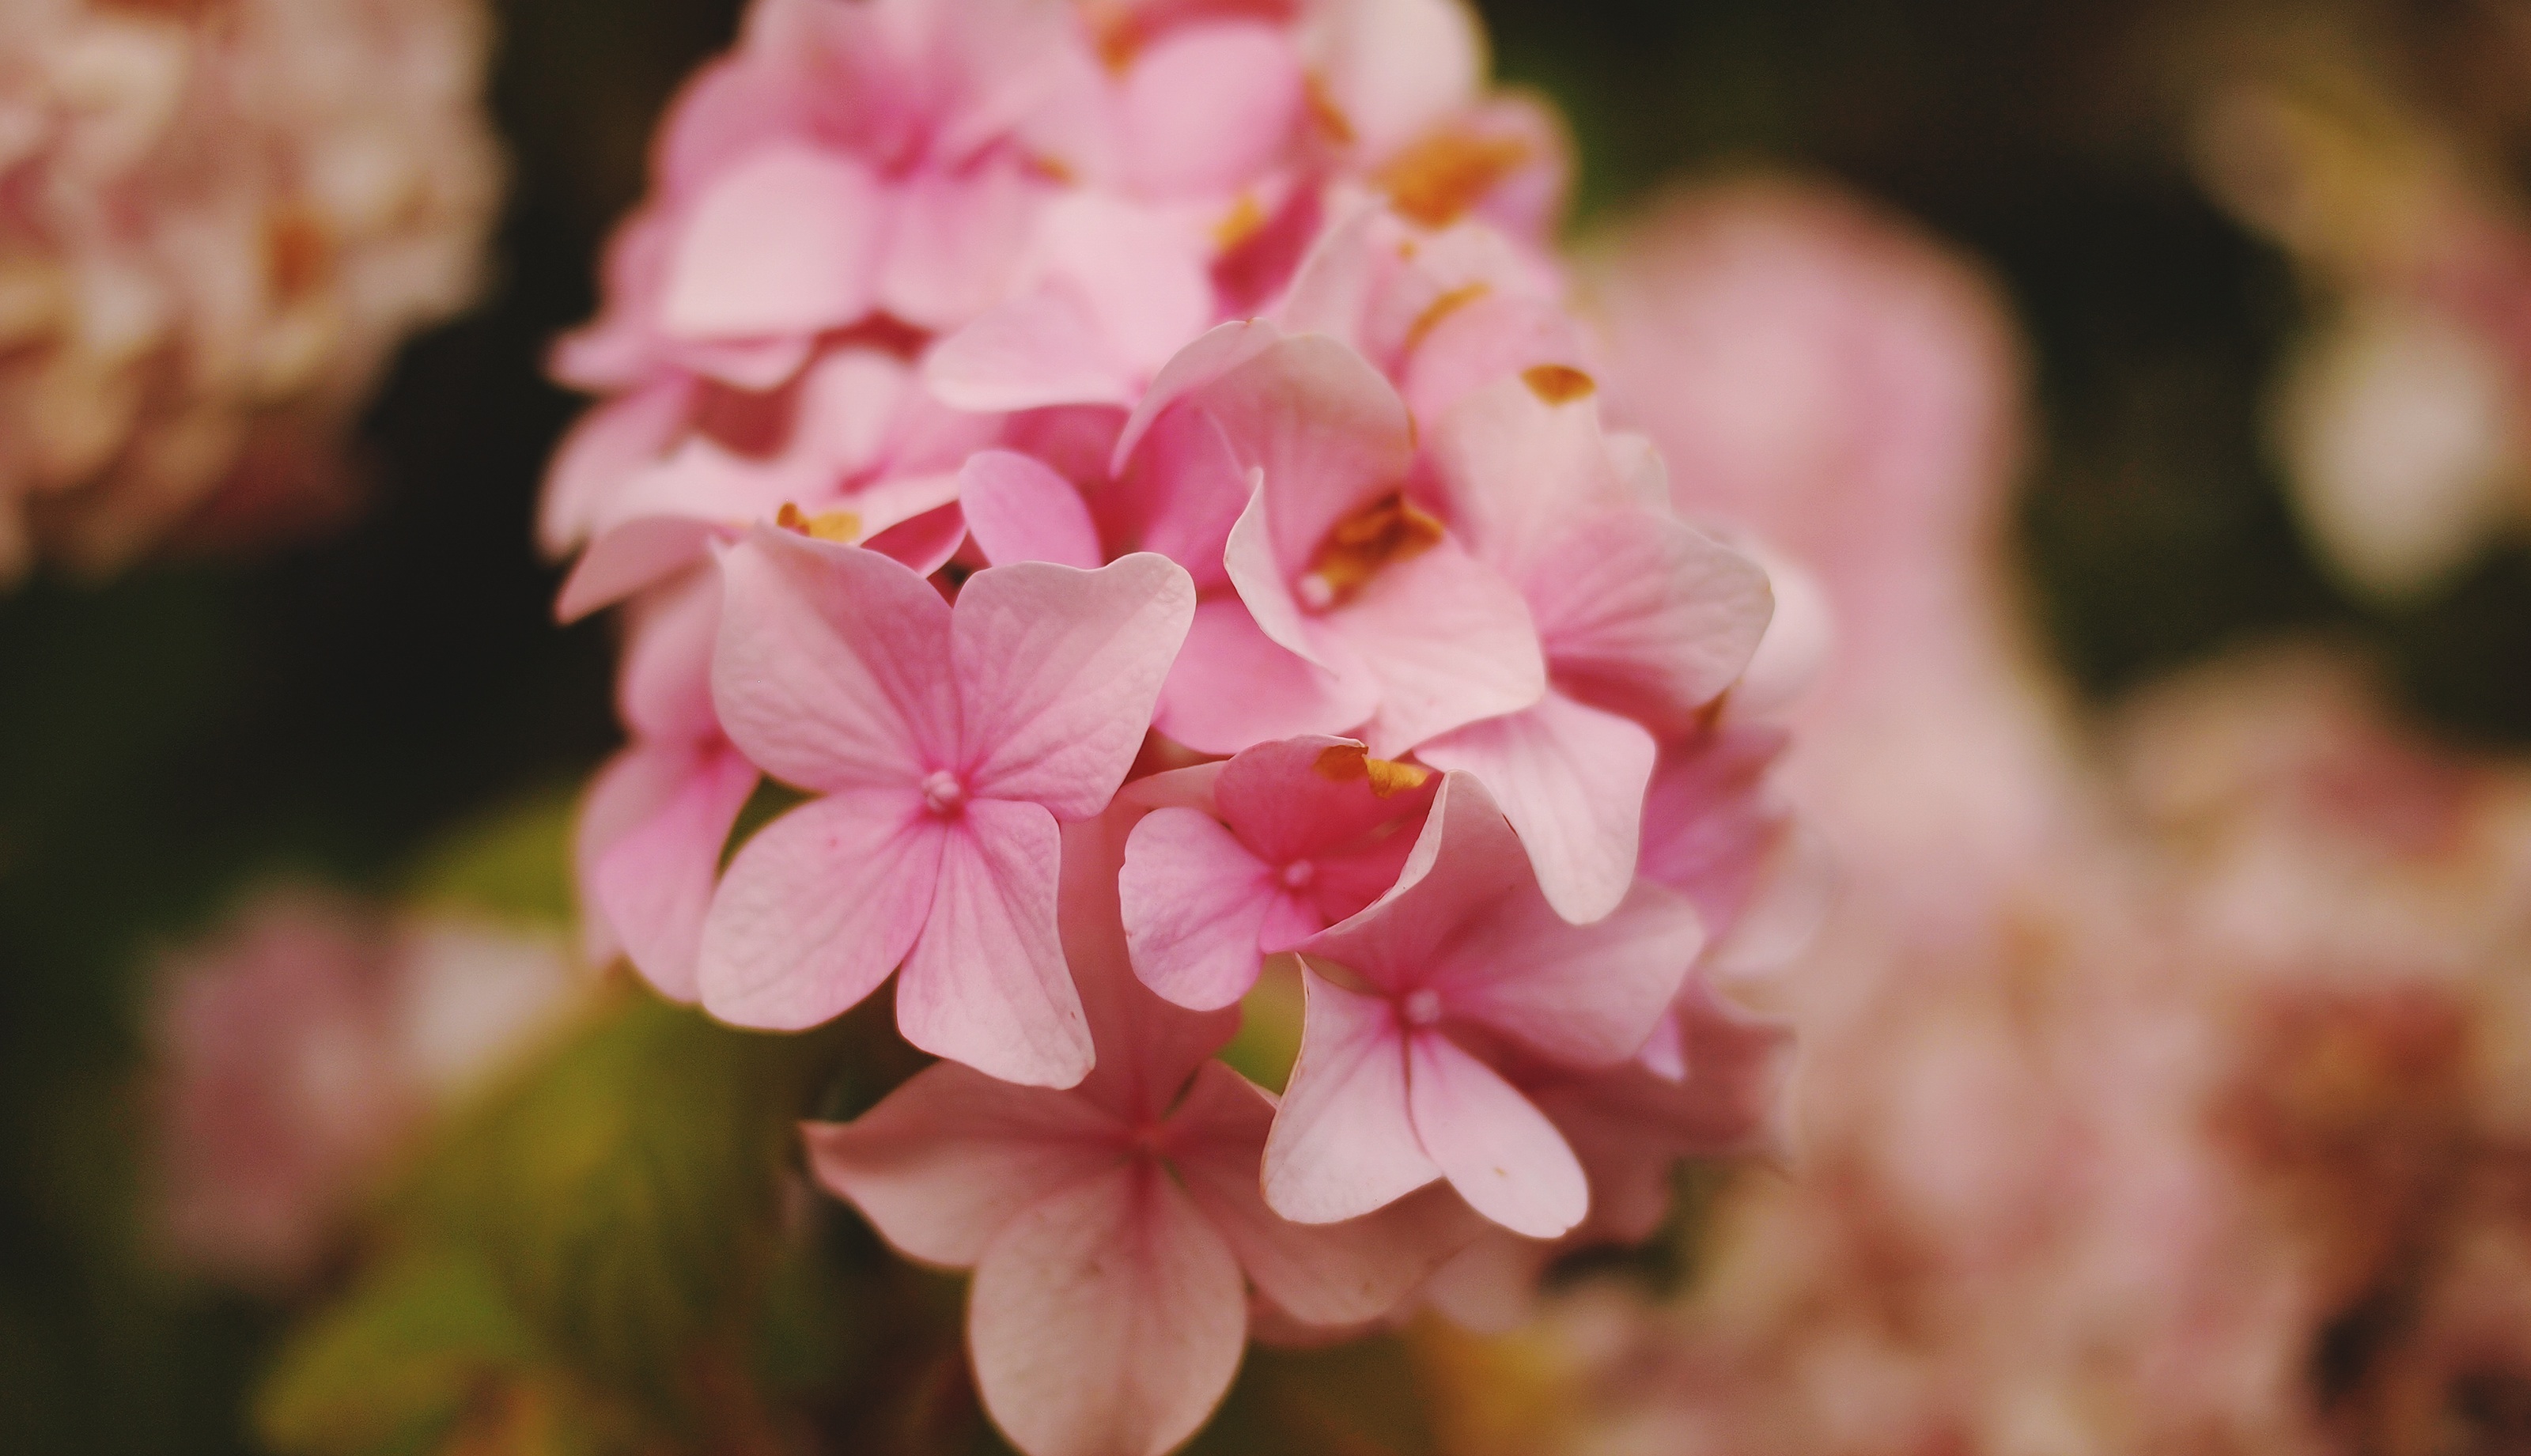
branch, blossom, plant, leaf, flower, petal, spring, botany, pink, flora, cherry blossom, close up, shrub, floristry, macro photography, flowering plant, land plant